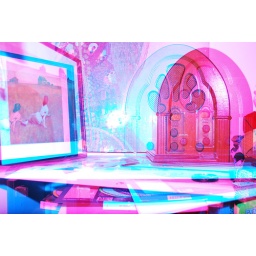
One shoot with a blue flash, the other with a red flash--&amp;gt; Take in RAW--&amp;gt; merged on the camera.